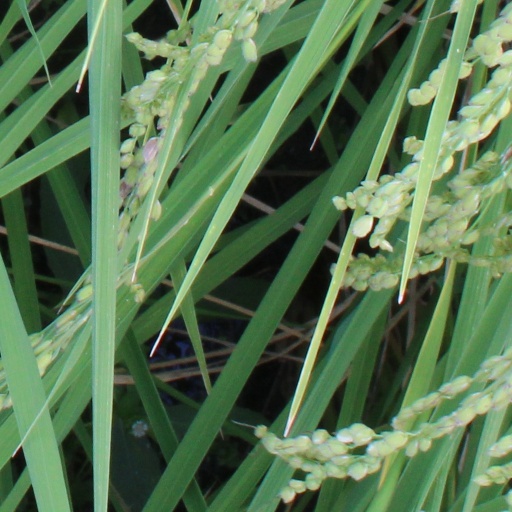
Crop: rice